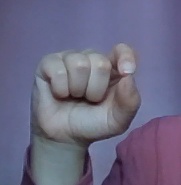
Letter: fa